Westville, New Haven

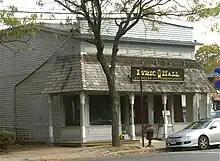
Lyric Hall, a popular performance space

The "downtown" area of Westville, which is zoned for commercial use, is listed as the Westville Village Historic District on the National Register of Historic Places. The commercial area runs roughly from Fitch Street to Emerson Street along Whalley Avenue and is more commonly referred to as "Westville Village".